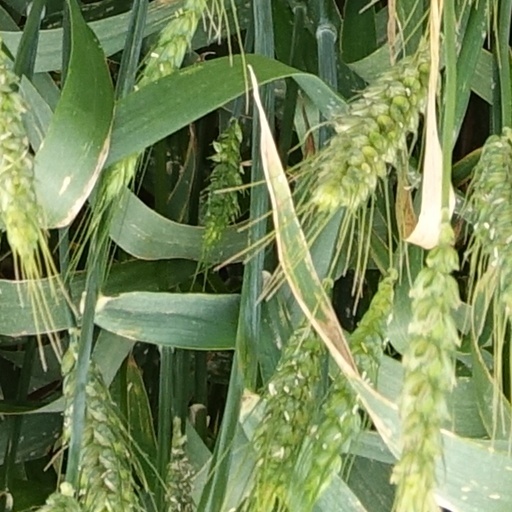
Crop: wheat